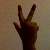
The image shows a hand gesture representing the number 3 in Indian Sign Language.